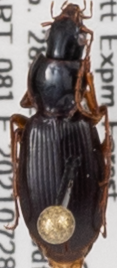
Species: Synuchus impunctatus
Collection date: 2021-07-28
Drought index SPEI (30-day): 1.184
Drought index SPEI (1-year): -1.034
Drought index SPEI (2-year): -0.62